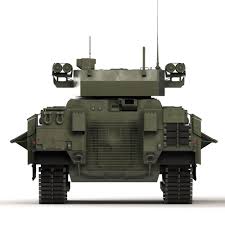
Label: BMP